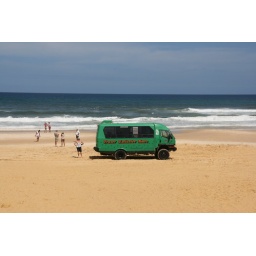
A day on Fraser Island: Our 4WD tour coach at the beach in front of the Coloured Sands. Queensland, Australia.